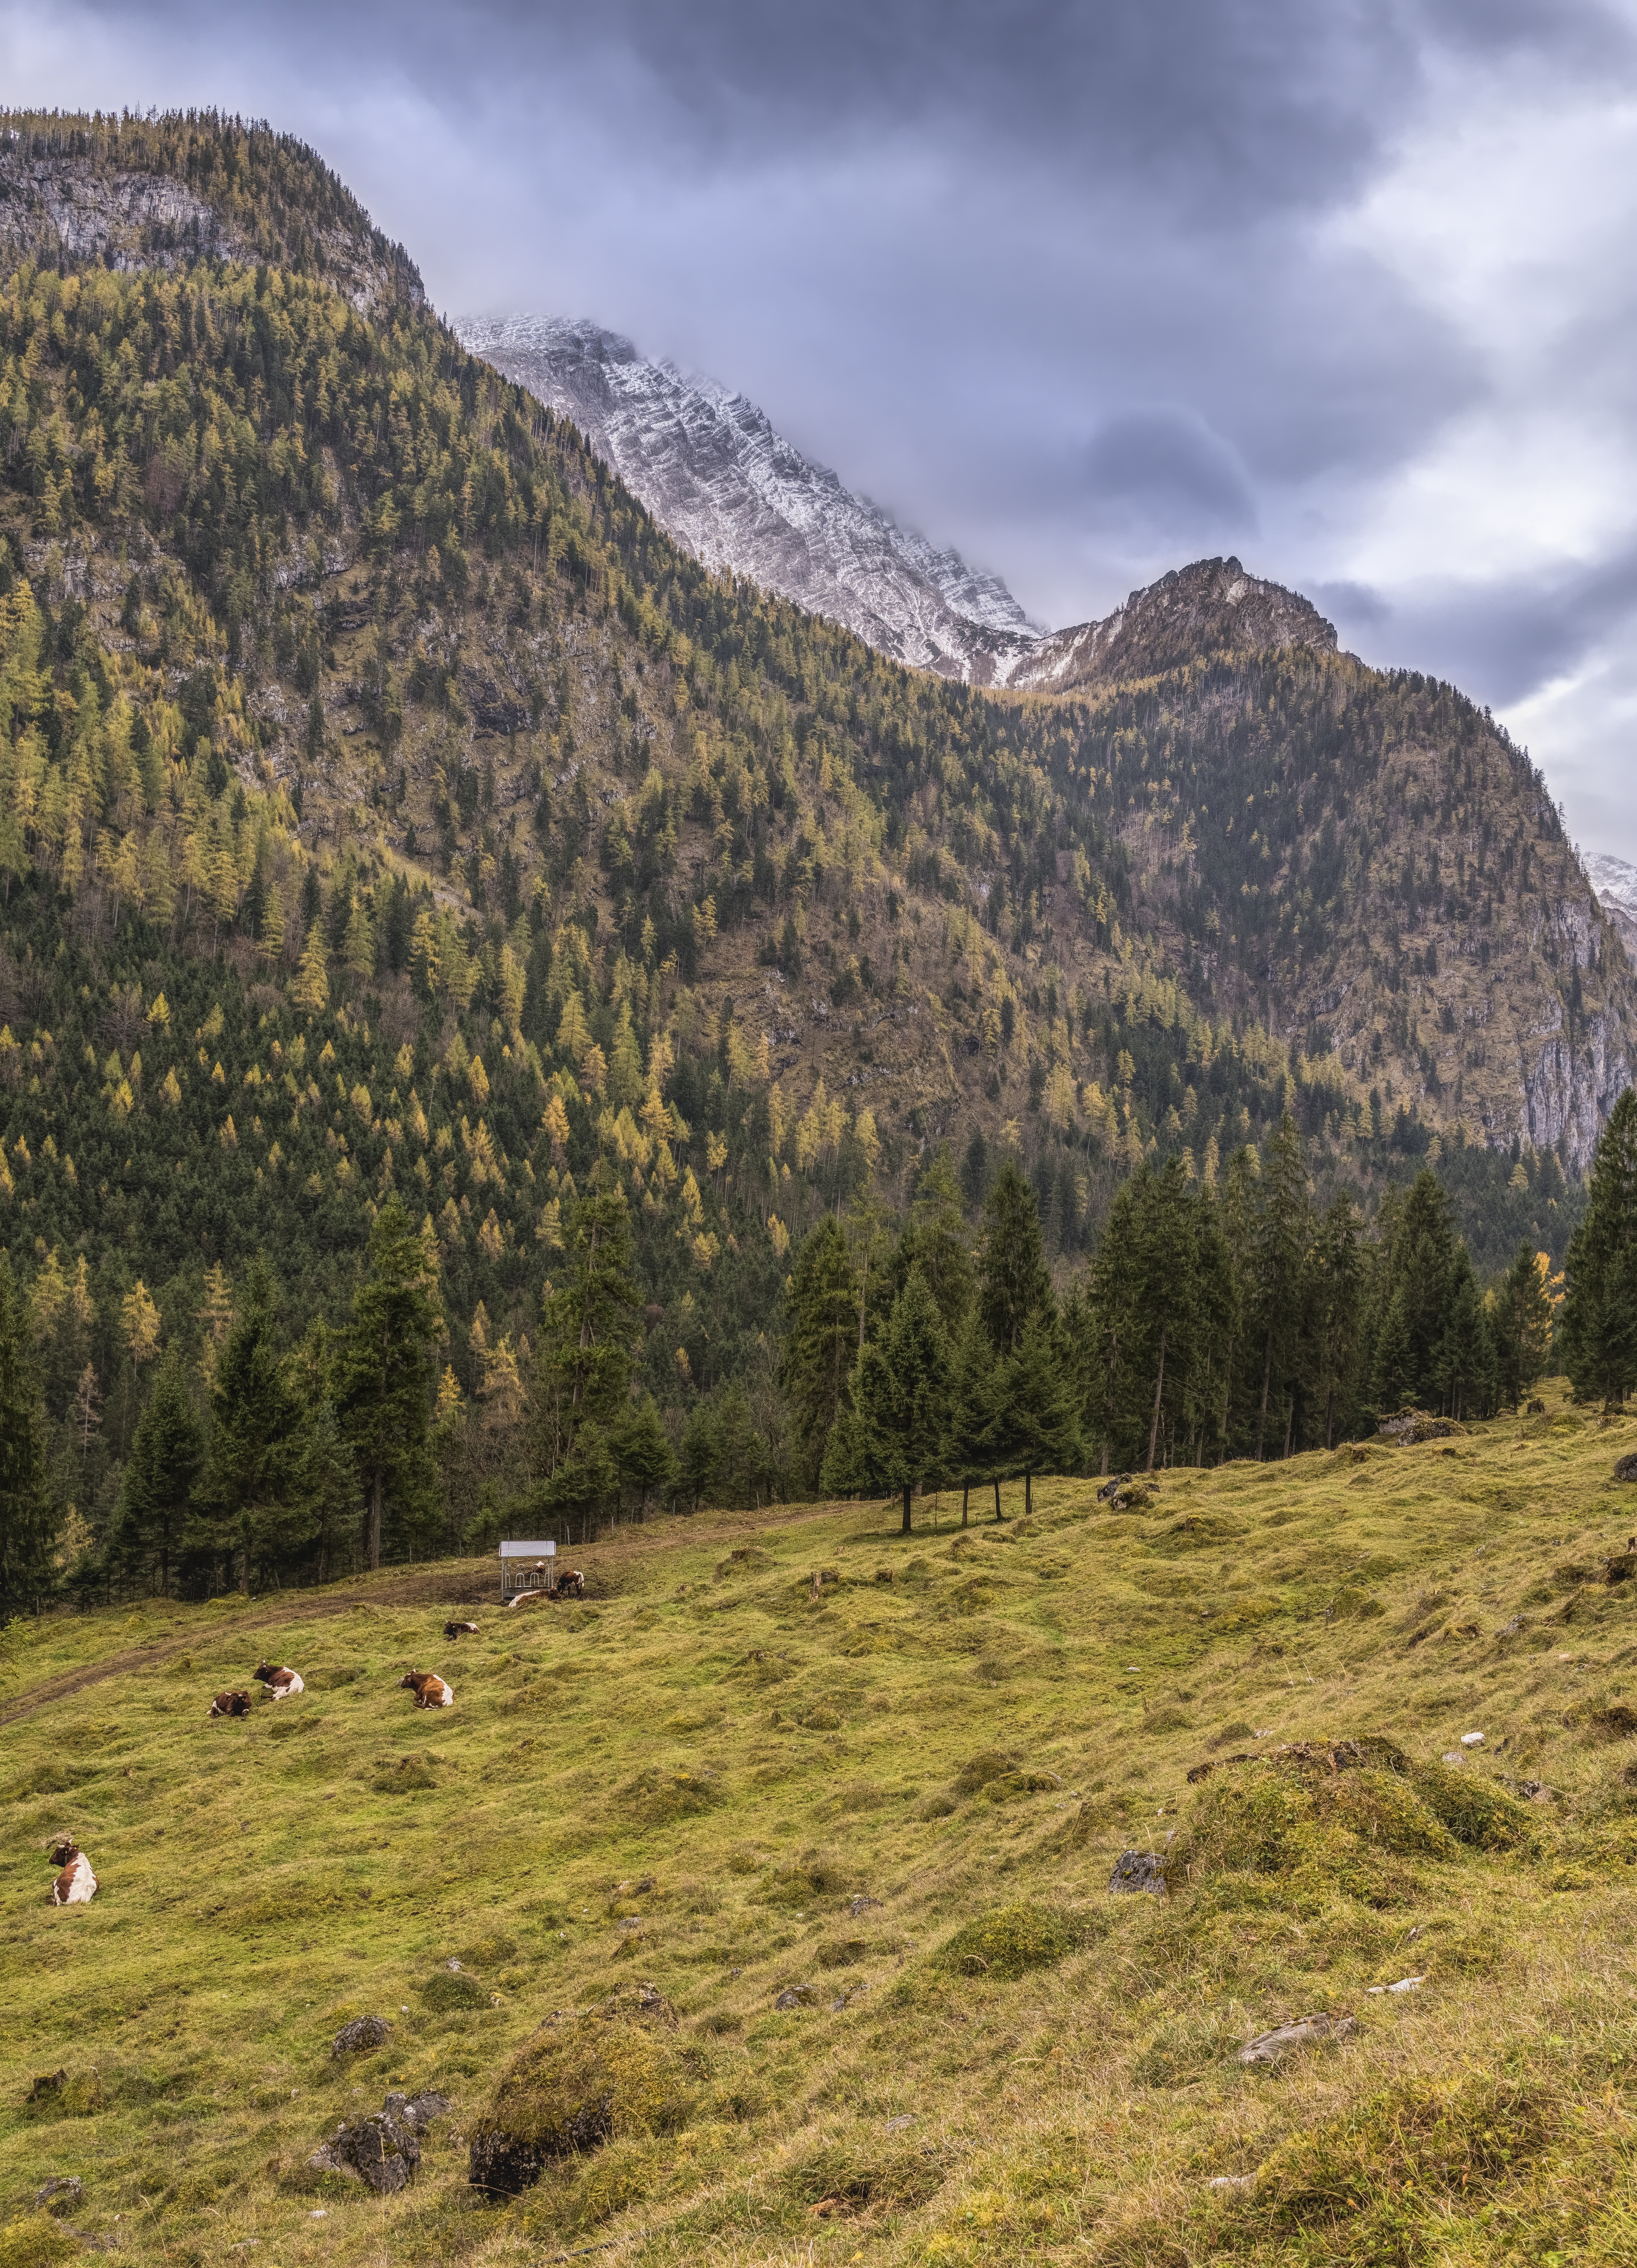
mountainous landforms, highland, mountain, natural landscape, nature, wilderness, pasture, grassland, sky, natural environment, hill, vegetation, grass, mountain range, meadow, tree, fell, valley, cloud, hill station, landscape, ridge, national park, ecoregion, terrain, rural area, spring, alps, tundra, forest, plain, wildlife, plant, massif, road, plateau, prairie, grazing, lake, mountain pass, meteorological phenomenon